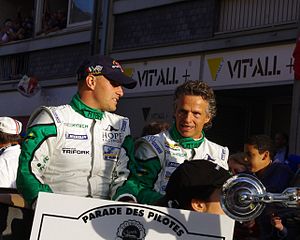
Casper Elgaard
Casper Elgaard er en dansk racerkører. Casper gør sig hovedsagelig i Danish Thundersport Championship, hvor han deltager med holdet STARK Racing / Elgaard Motorsport. Derudover har Casper deltaget flere gange i Le Mans. De senere år har Casper kørt for teamet Team Essex.